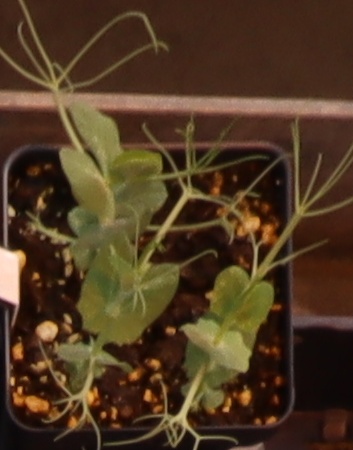
Label: Field Pea